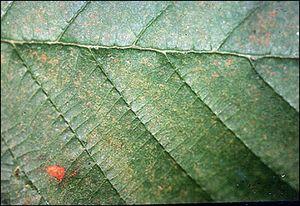
L’ozone troposphérique parfois qualifié de mauvais ozone est l'ozone formé dans la basse atmosphère.